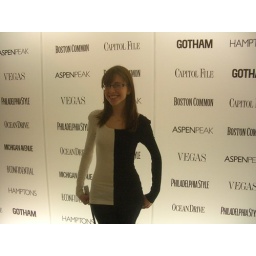
Jess by the office wall she designed!